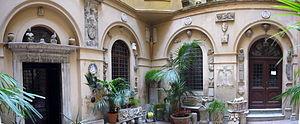
L'église Santa Maria dell'Anima est un édifice religieux et lieu de culte catholique situé dans le quartier Ponte à Rome en Italie, à l'ouest de la place Navona et à proximité de l'Église Santa Maria della Pace. Son origine remonte au XIVᵉ siècle. Adjacente au collège teutonique elle est l'une des églises nationales allemandes à Rome.